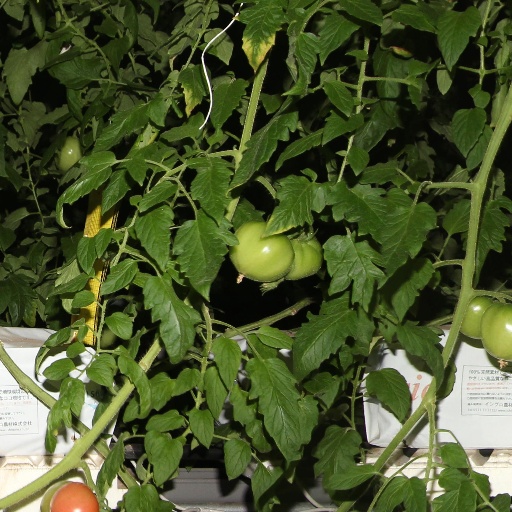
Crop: tomato